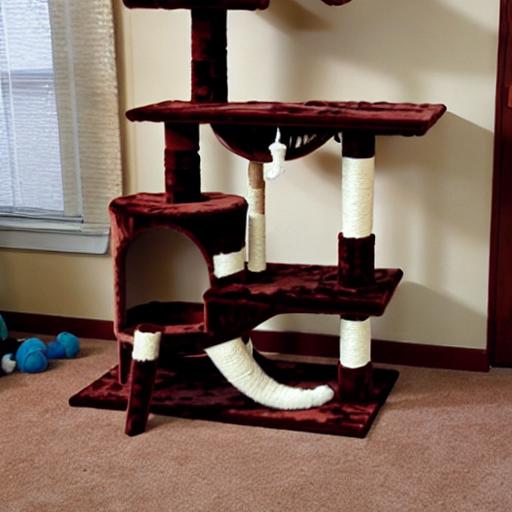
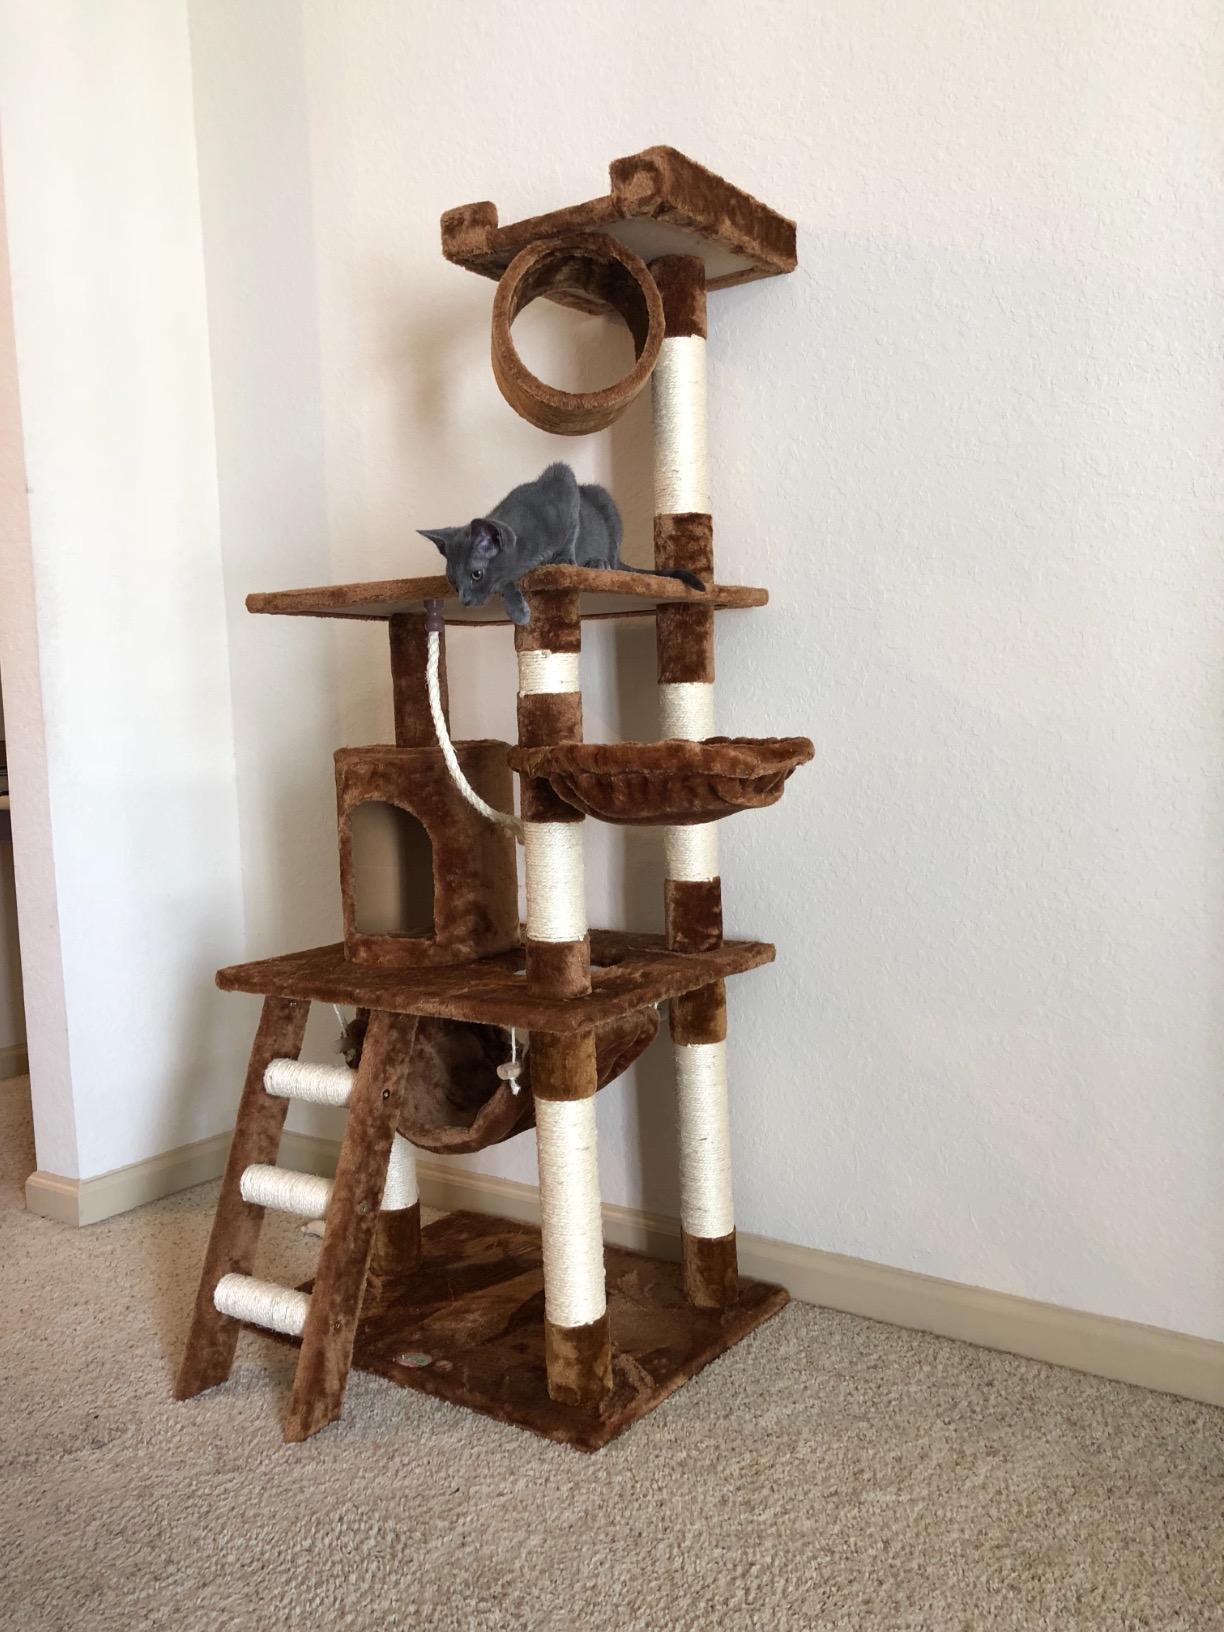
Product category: items_cat tree
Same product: no